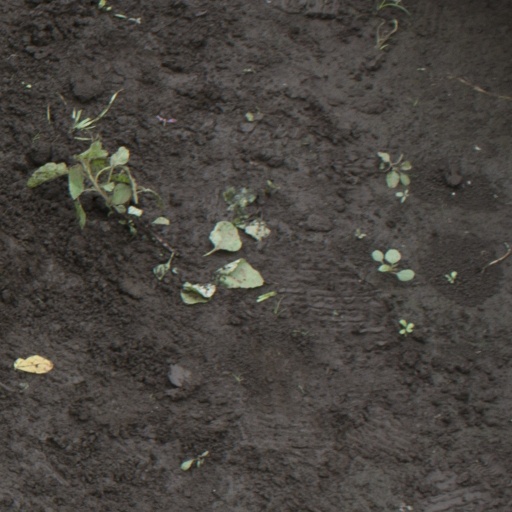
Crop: soybean